Vasyl Sukhomlynsky

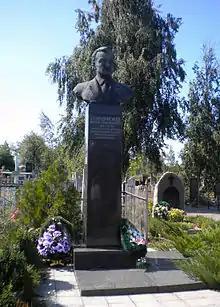
Sukhomlynsky's grave in Pavlysh, in Ukraine.

Sukhomlynsky sought to prolong children's childhood, to keep them optimistic and open to the world, to preserve the freshness of their emotional responses to the world. He showed them that although they were small, they could do a lot to care for the environment in which they lived and to bring happiness to the people they met. He sought to refine their sense of beauty, being very selective in the impressions he fed to their young minds. He took them to the most beautiful natural settings he could find. He taught them to listen to the music of nature, the rustle of grasses and of leaves, the song of the lark. He played them music inspired by such natural sounds, and showed them paintings of natural beauty. He did not swamp them with a surfeit of images and sounds, but allowed each new exposure to beauty to be memorable.